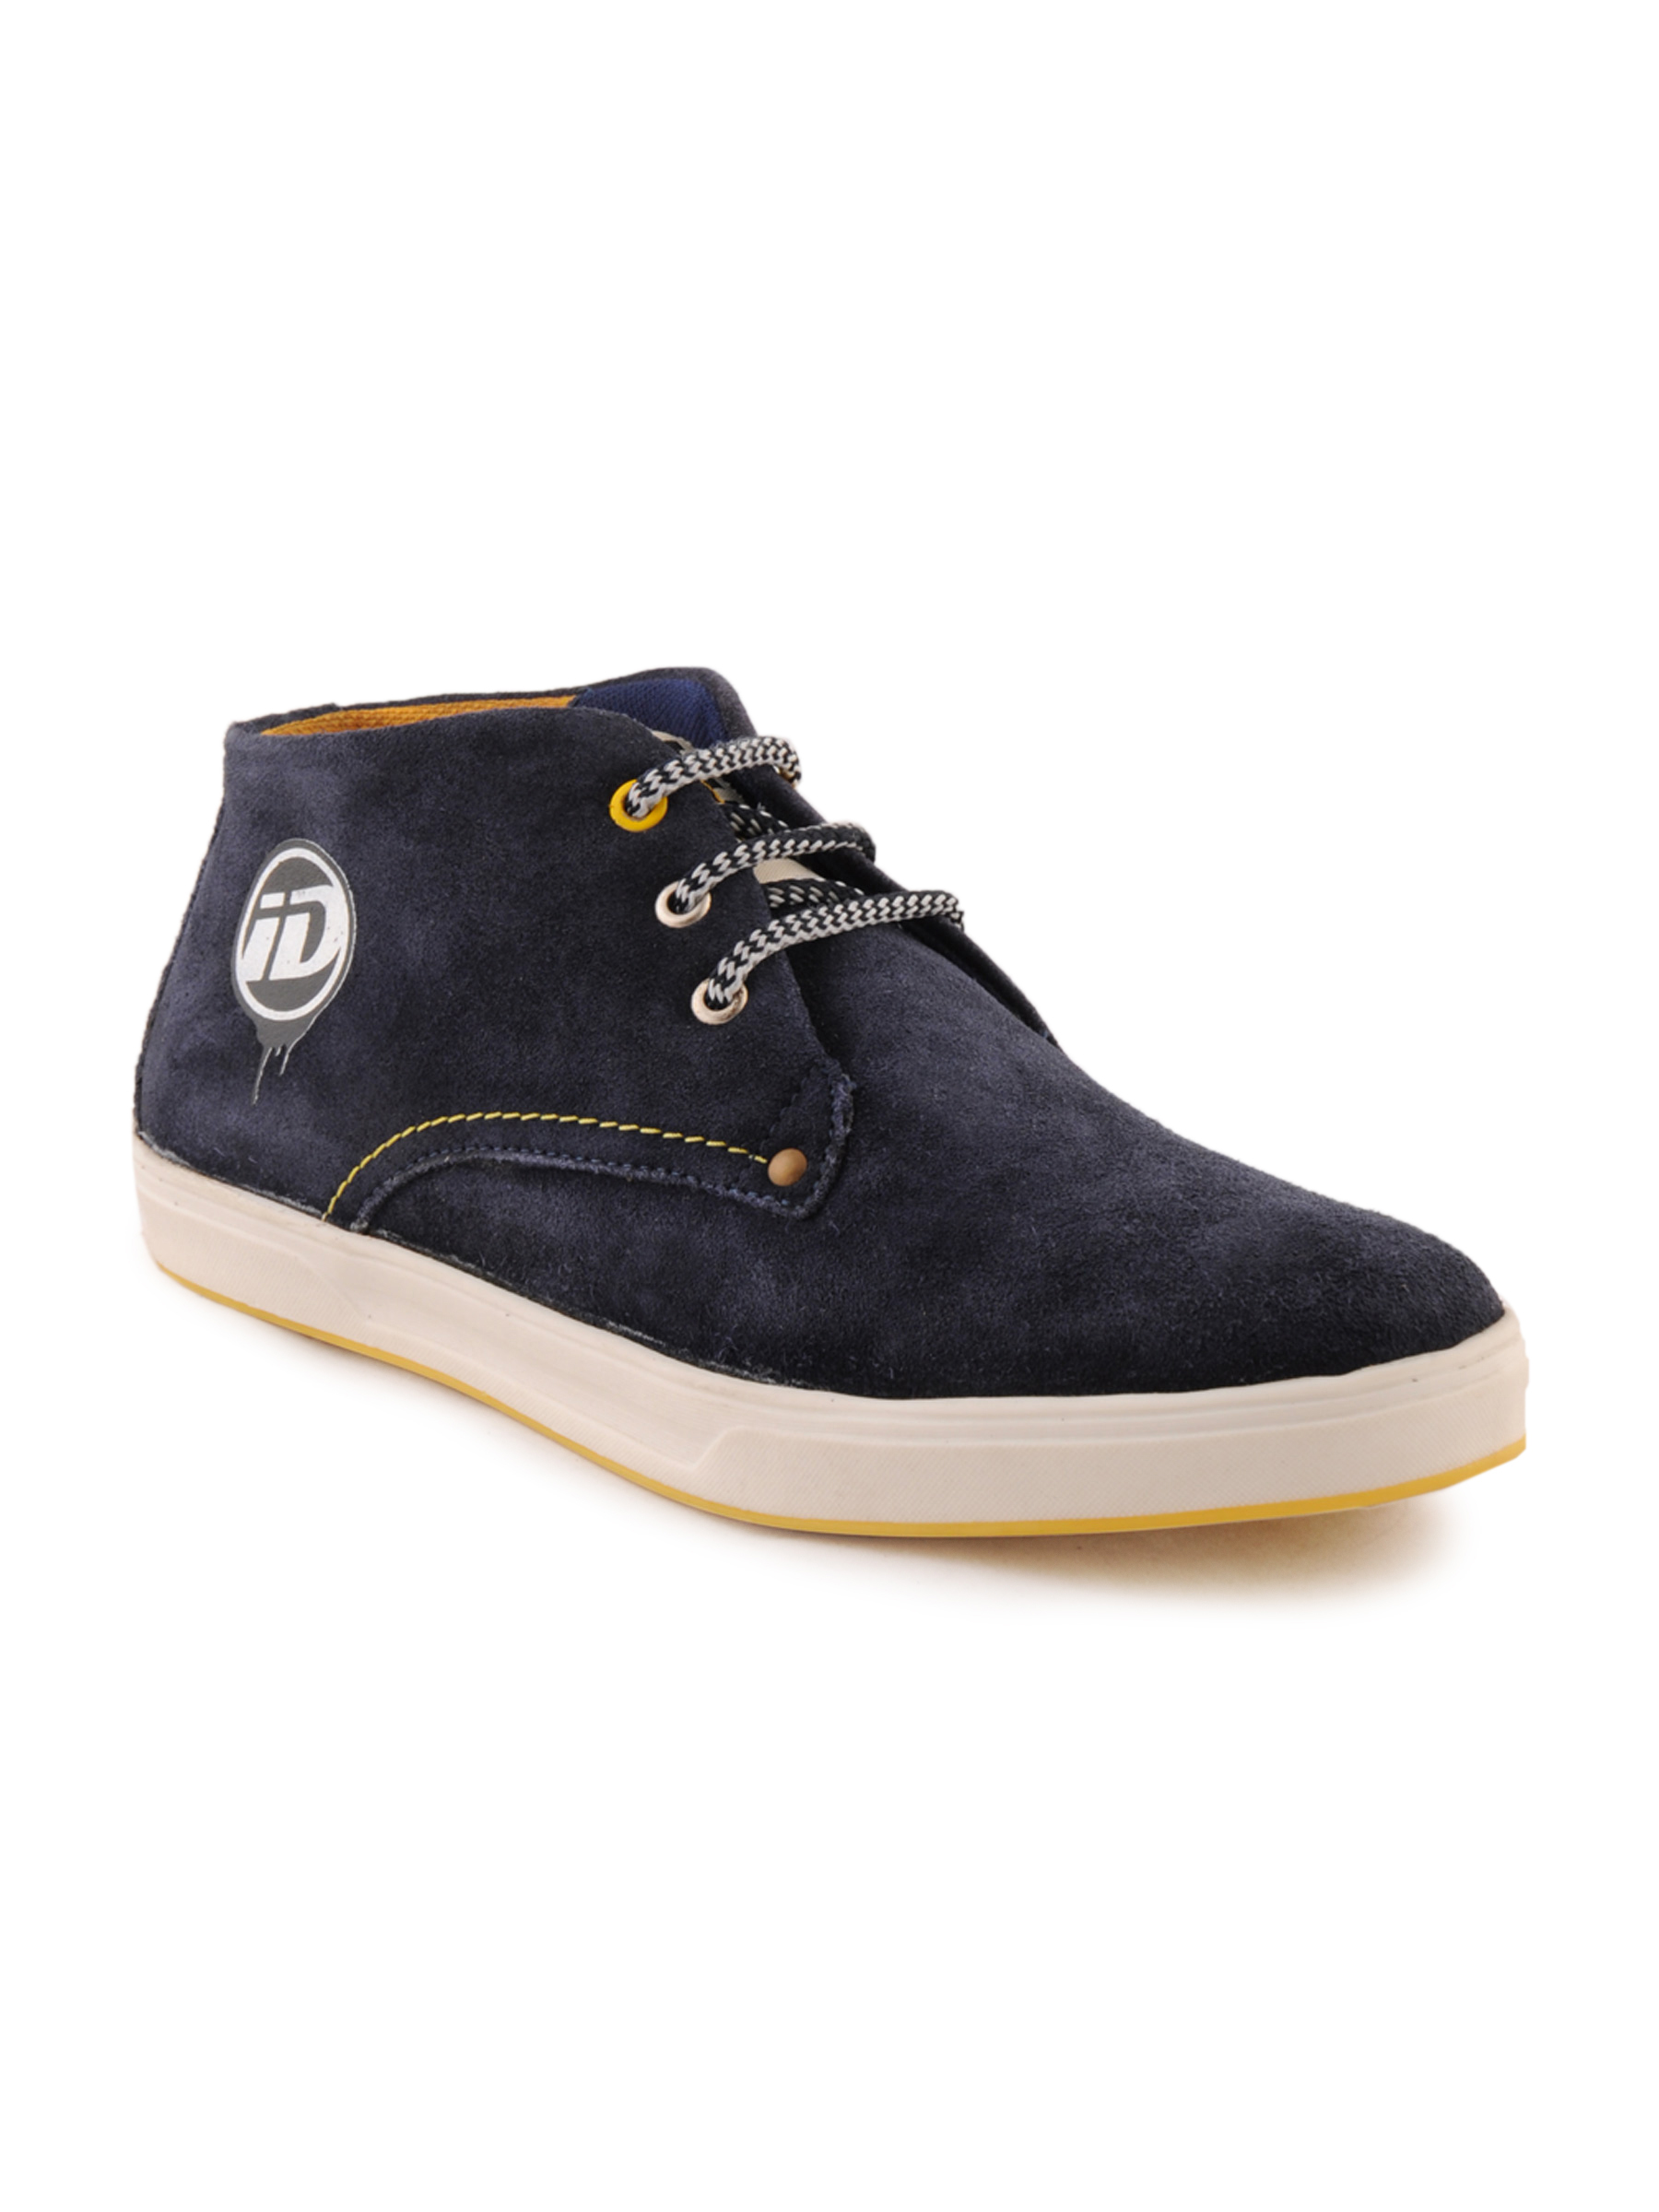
iD Men Casual Blue Shoes
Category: Footwear / Shoes / Casual Shoes
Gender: Men
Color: Blue
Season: Spring 2012
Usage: Casual